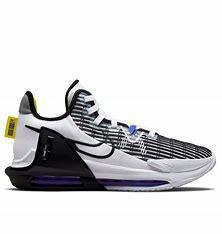
Brand: Nike
Model: Lebron Witness 6